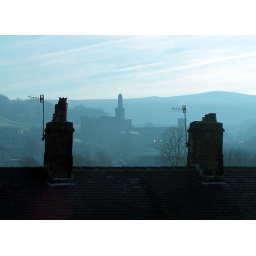
Over the rooftops in Marsden. a bit of blue filter to bring out the sky